Import scene

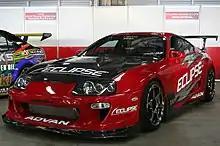
Modified Toyota Supra A80

The import scene, also known as the import racing scene or tuner scene, is a subculture of modifying mostly Japanese-import cars, particularly in the United States and Europe.